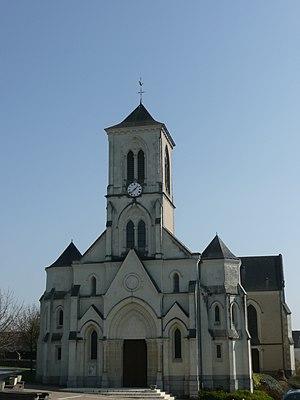
Eglise de Chazé-Henry
Chazé-Henry est une ancienne commune française, située dans le département de Maine-et-Loire en région Pays de la Loire.